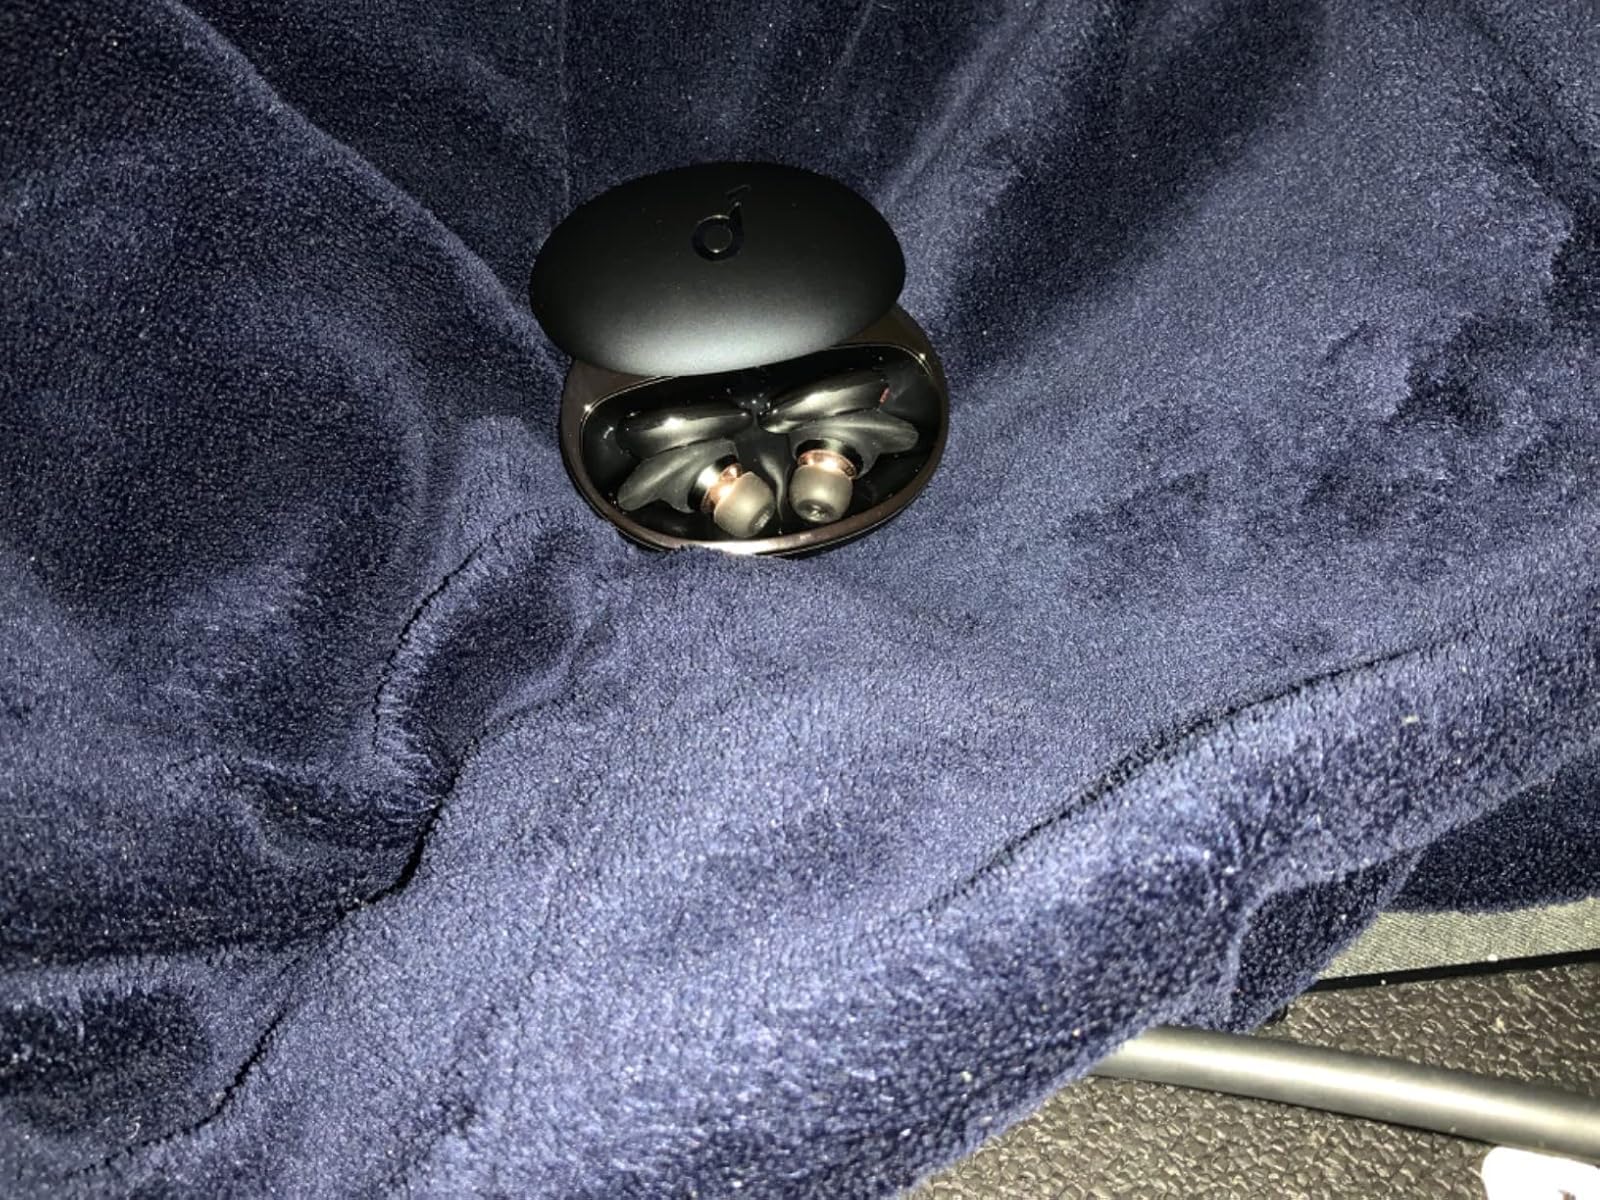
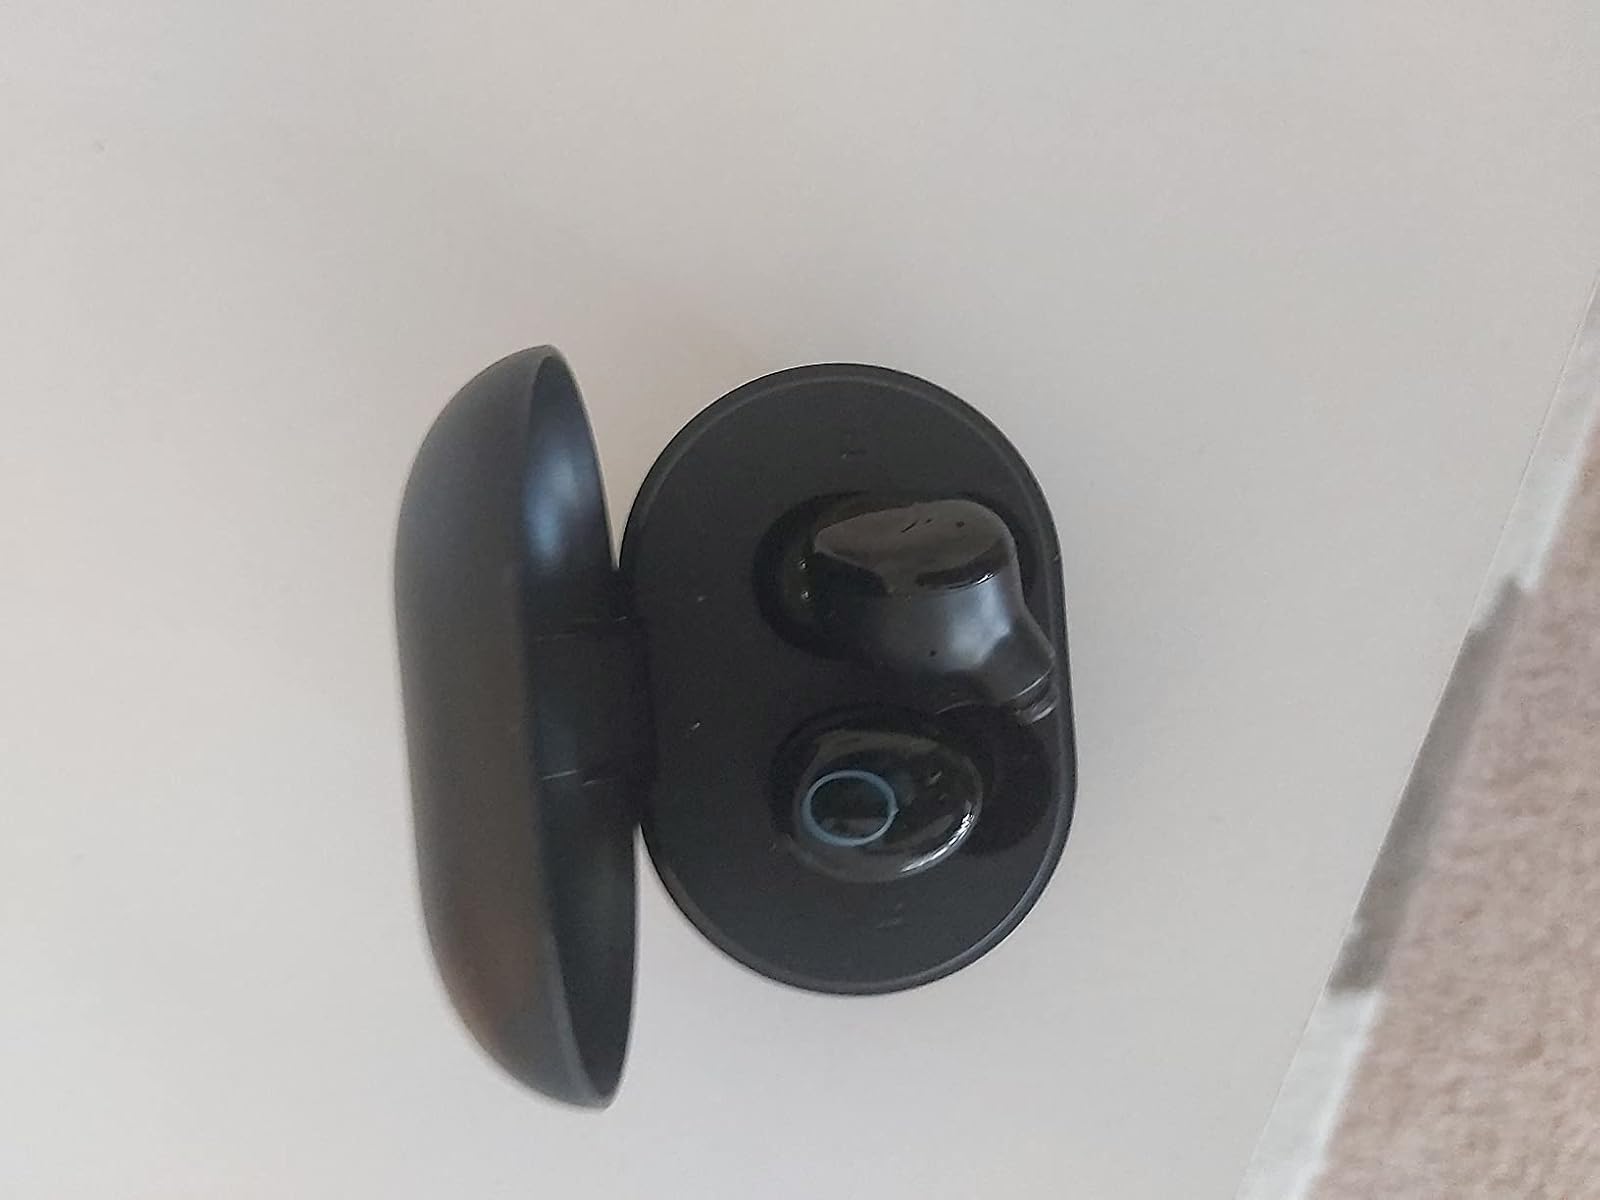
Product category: earbuds
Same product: no